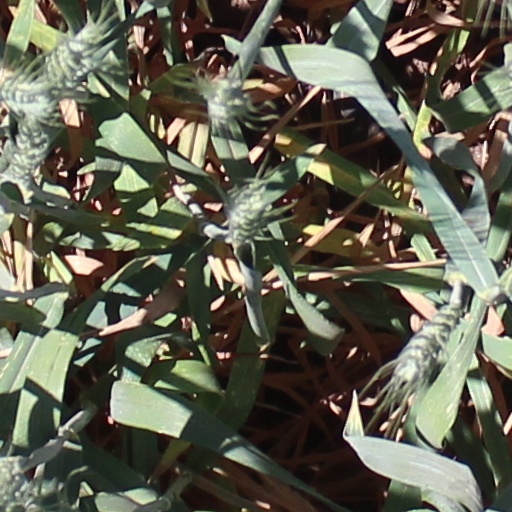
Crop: wheat